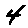
Label: 4